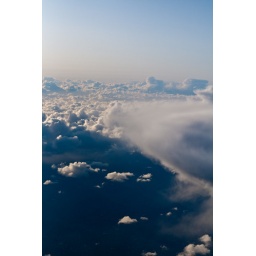
More clouds over the North Sea, taken from the plane on my trip home from Stavanger.